Wingham, Ontario

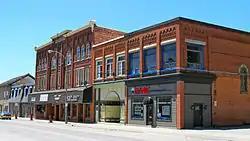
Josephine Street

Wingham has a number of manufacturing businesses, and a variety of retail and service businesses. Wingham supports two grocery stores, and a main street with retail stores and restaurants. The town has branches of the Bank of Montreal, CIBC, and TD Canada Trust banks, and a branch of Libro Financial Group credit union.